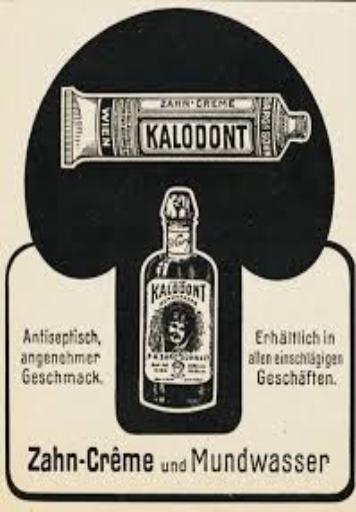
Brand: Kalodont
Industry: Necessities